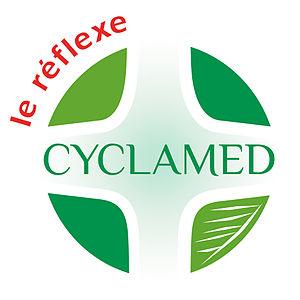
Logo-cyclamed
Cyclamed est une association française, créée en 1993 dont la principale mission est de collecter les médicaments non utilisés rapportés par les particuliers en pharmacie, en tant qu'éco-organisme, dans le cadre de la responsabilité élargie du producteur. Depuis 2007, la collecte est obligatoire dans toutes les pharmacies.